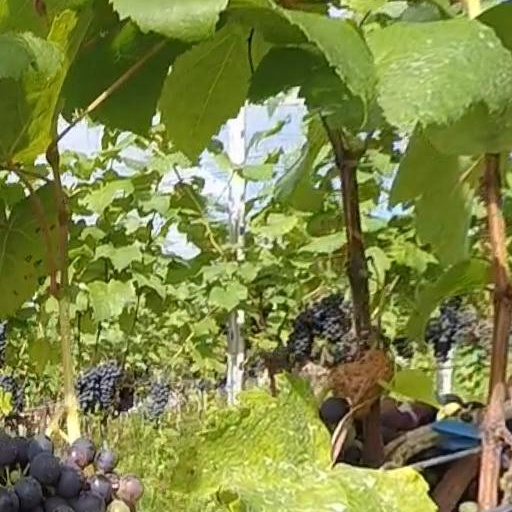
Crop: grape